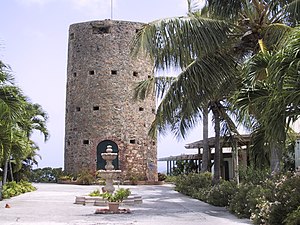
Skytsborg
Skytsborg i Charlotte Amalie.